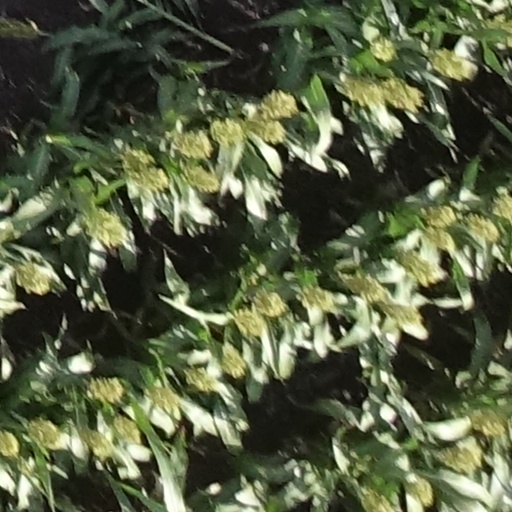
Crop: sorghum